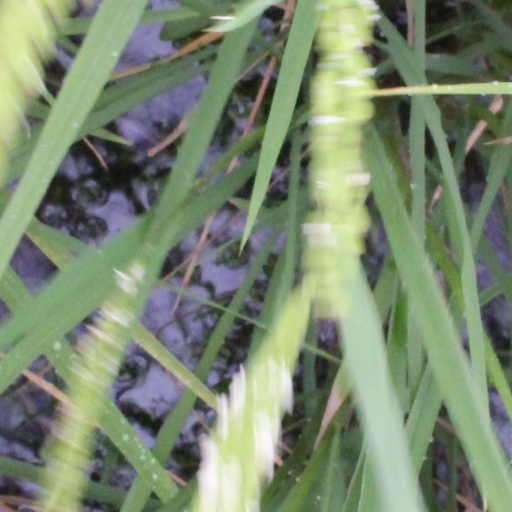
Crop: rice